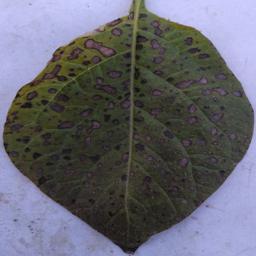
Etiqueta: Tizon_Temprano